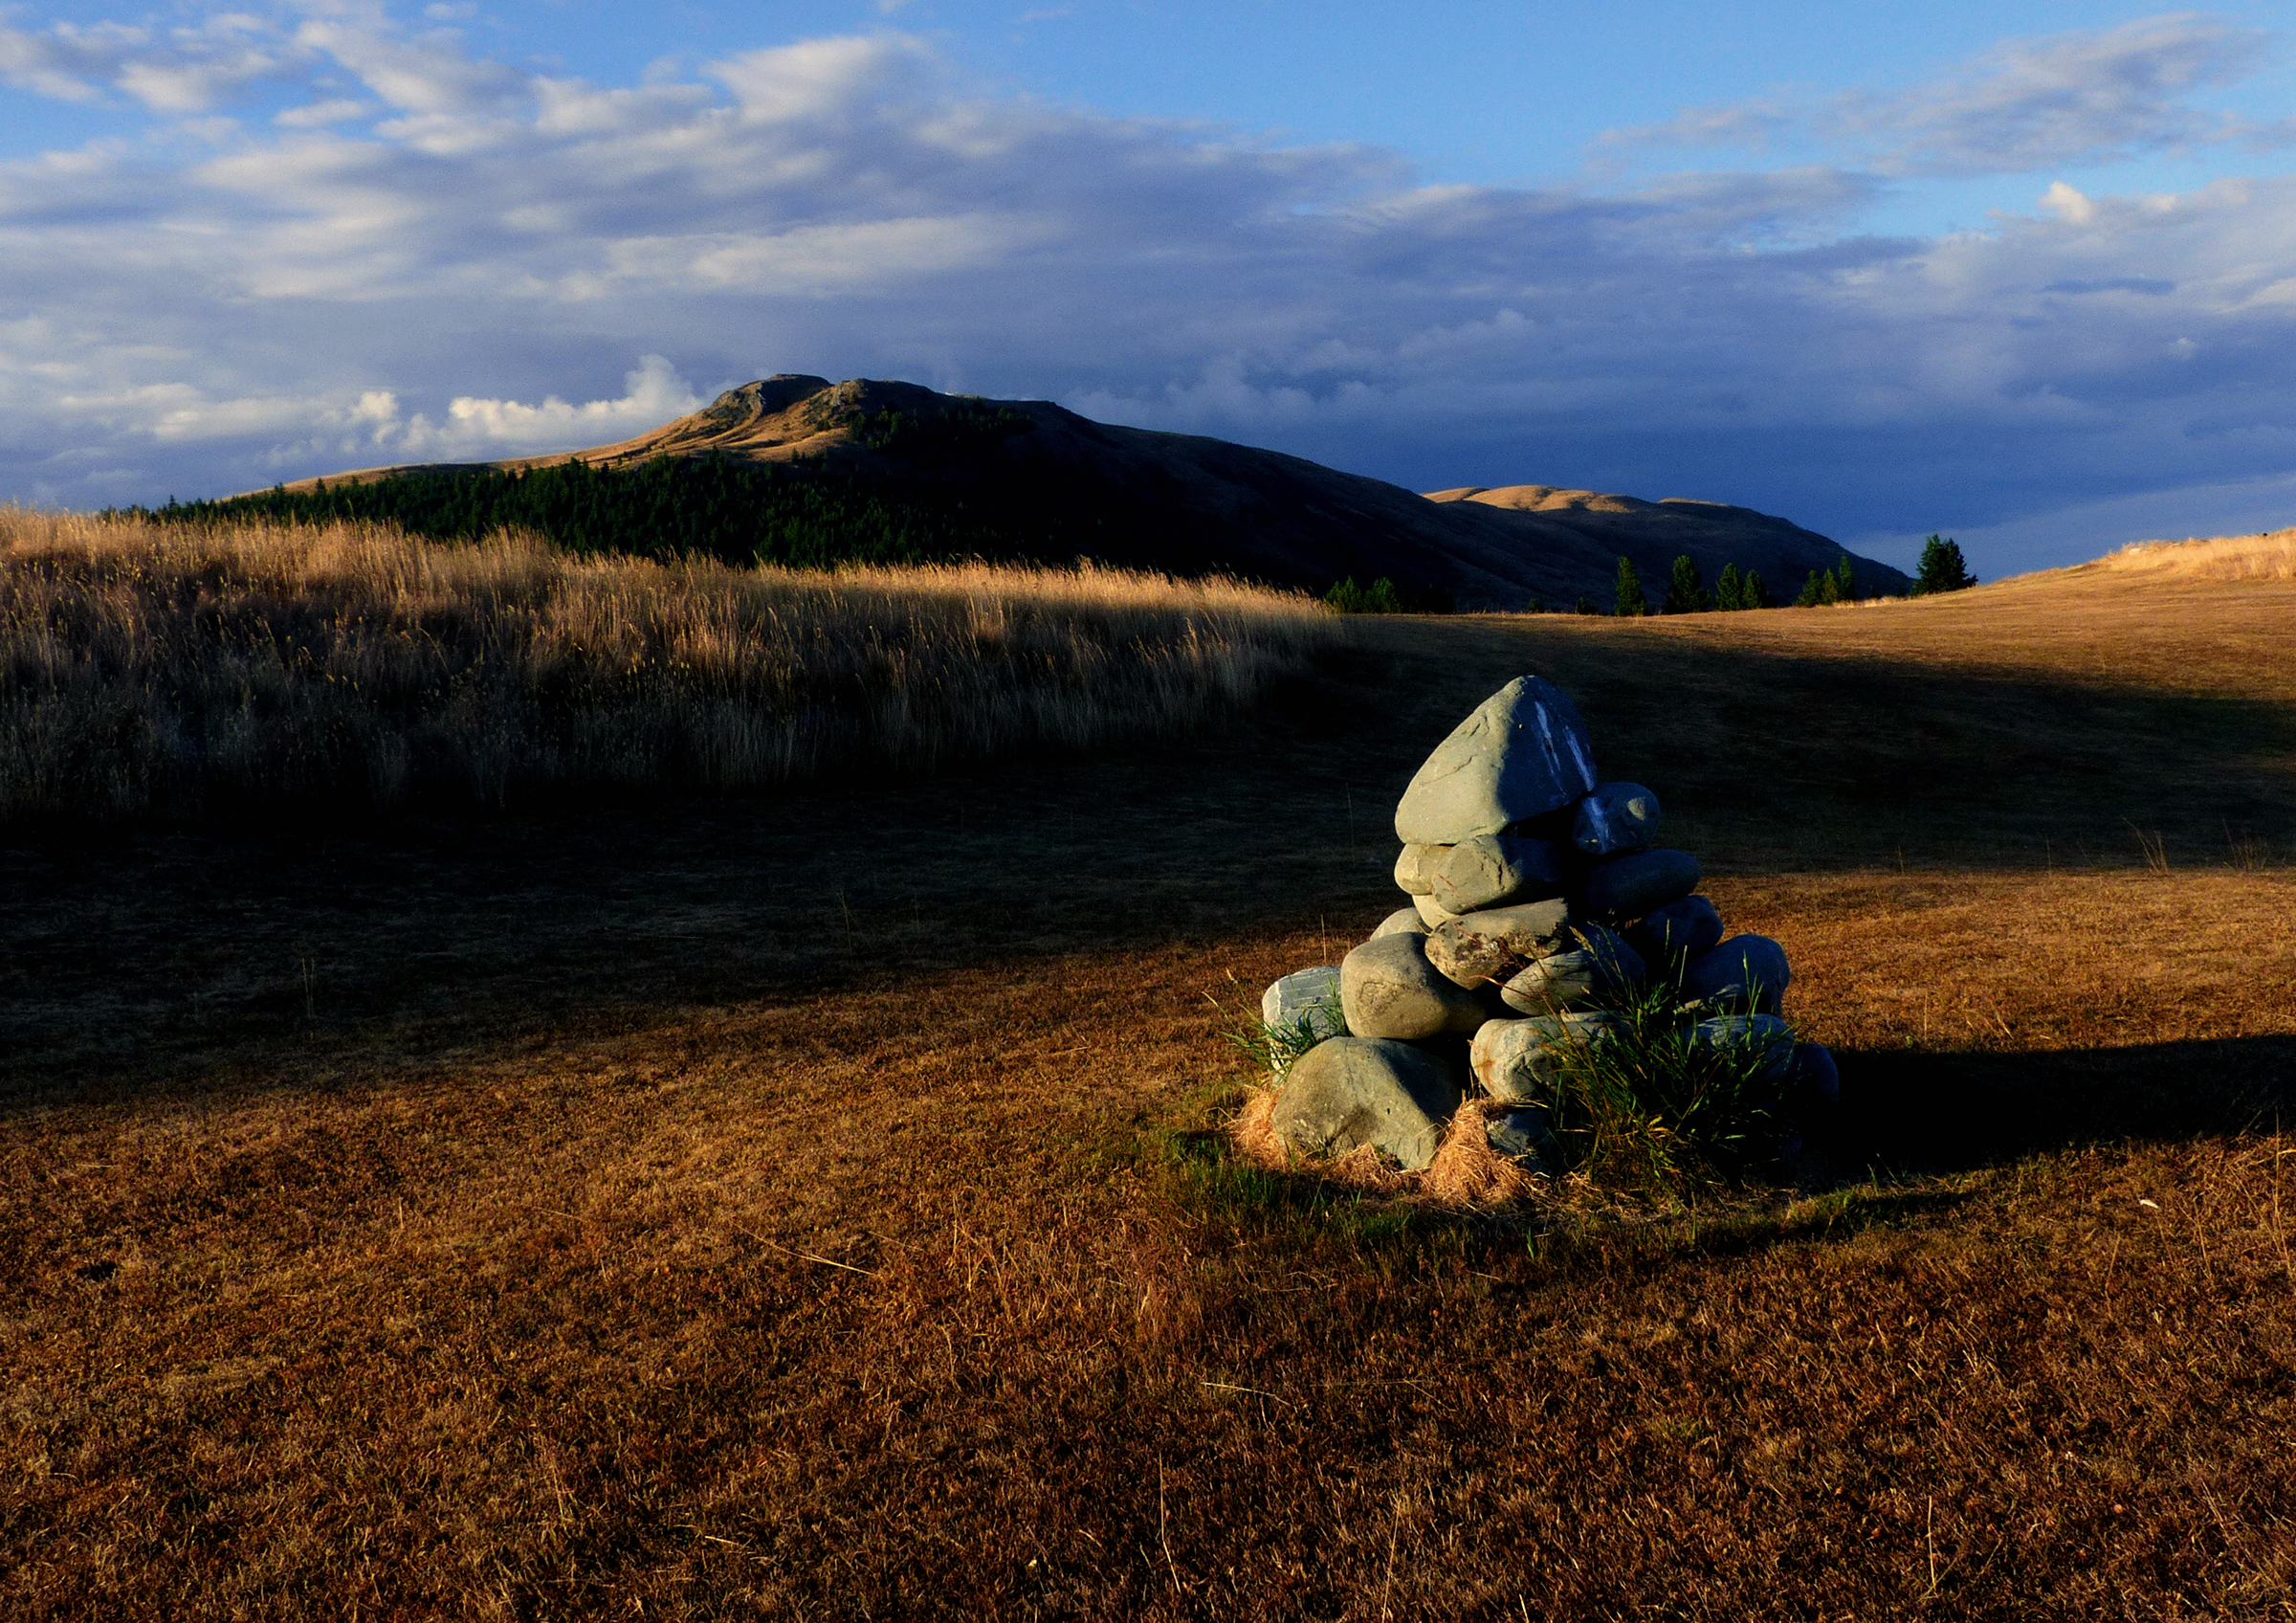
landscape, tree, nature, grass, wilderness, mountain, cloud, field, prairie, morning, hill, lake, evening, autumn, agriculture, season, cairn, flickrelite, lumixfz200, bridgecamera, laketekapo, browngrass, mountjohn, loch, rural area, thecairnsgolfcourse, grass family, mountainous landforms